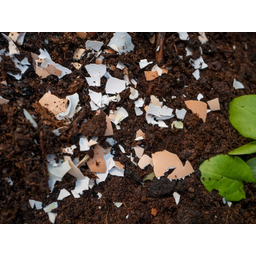
Label: trash